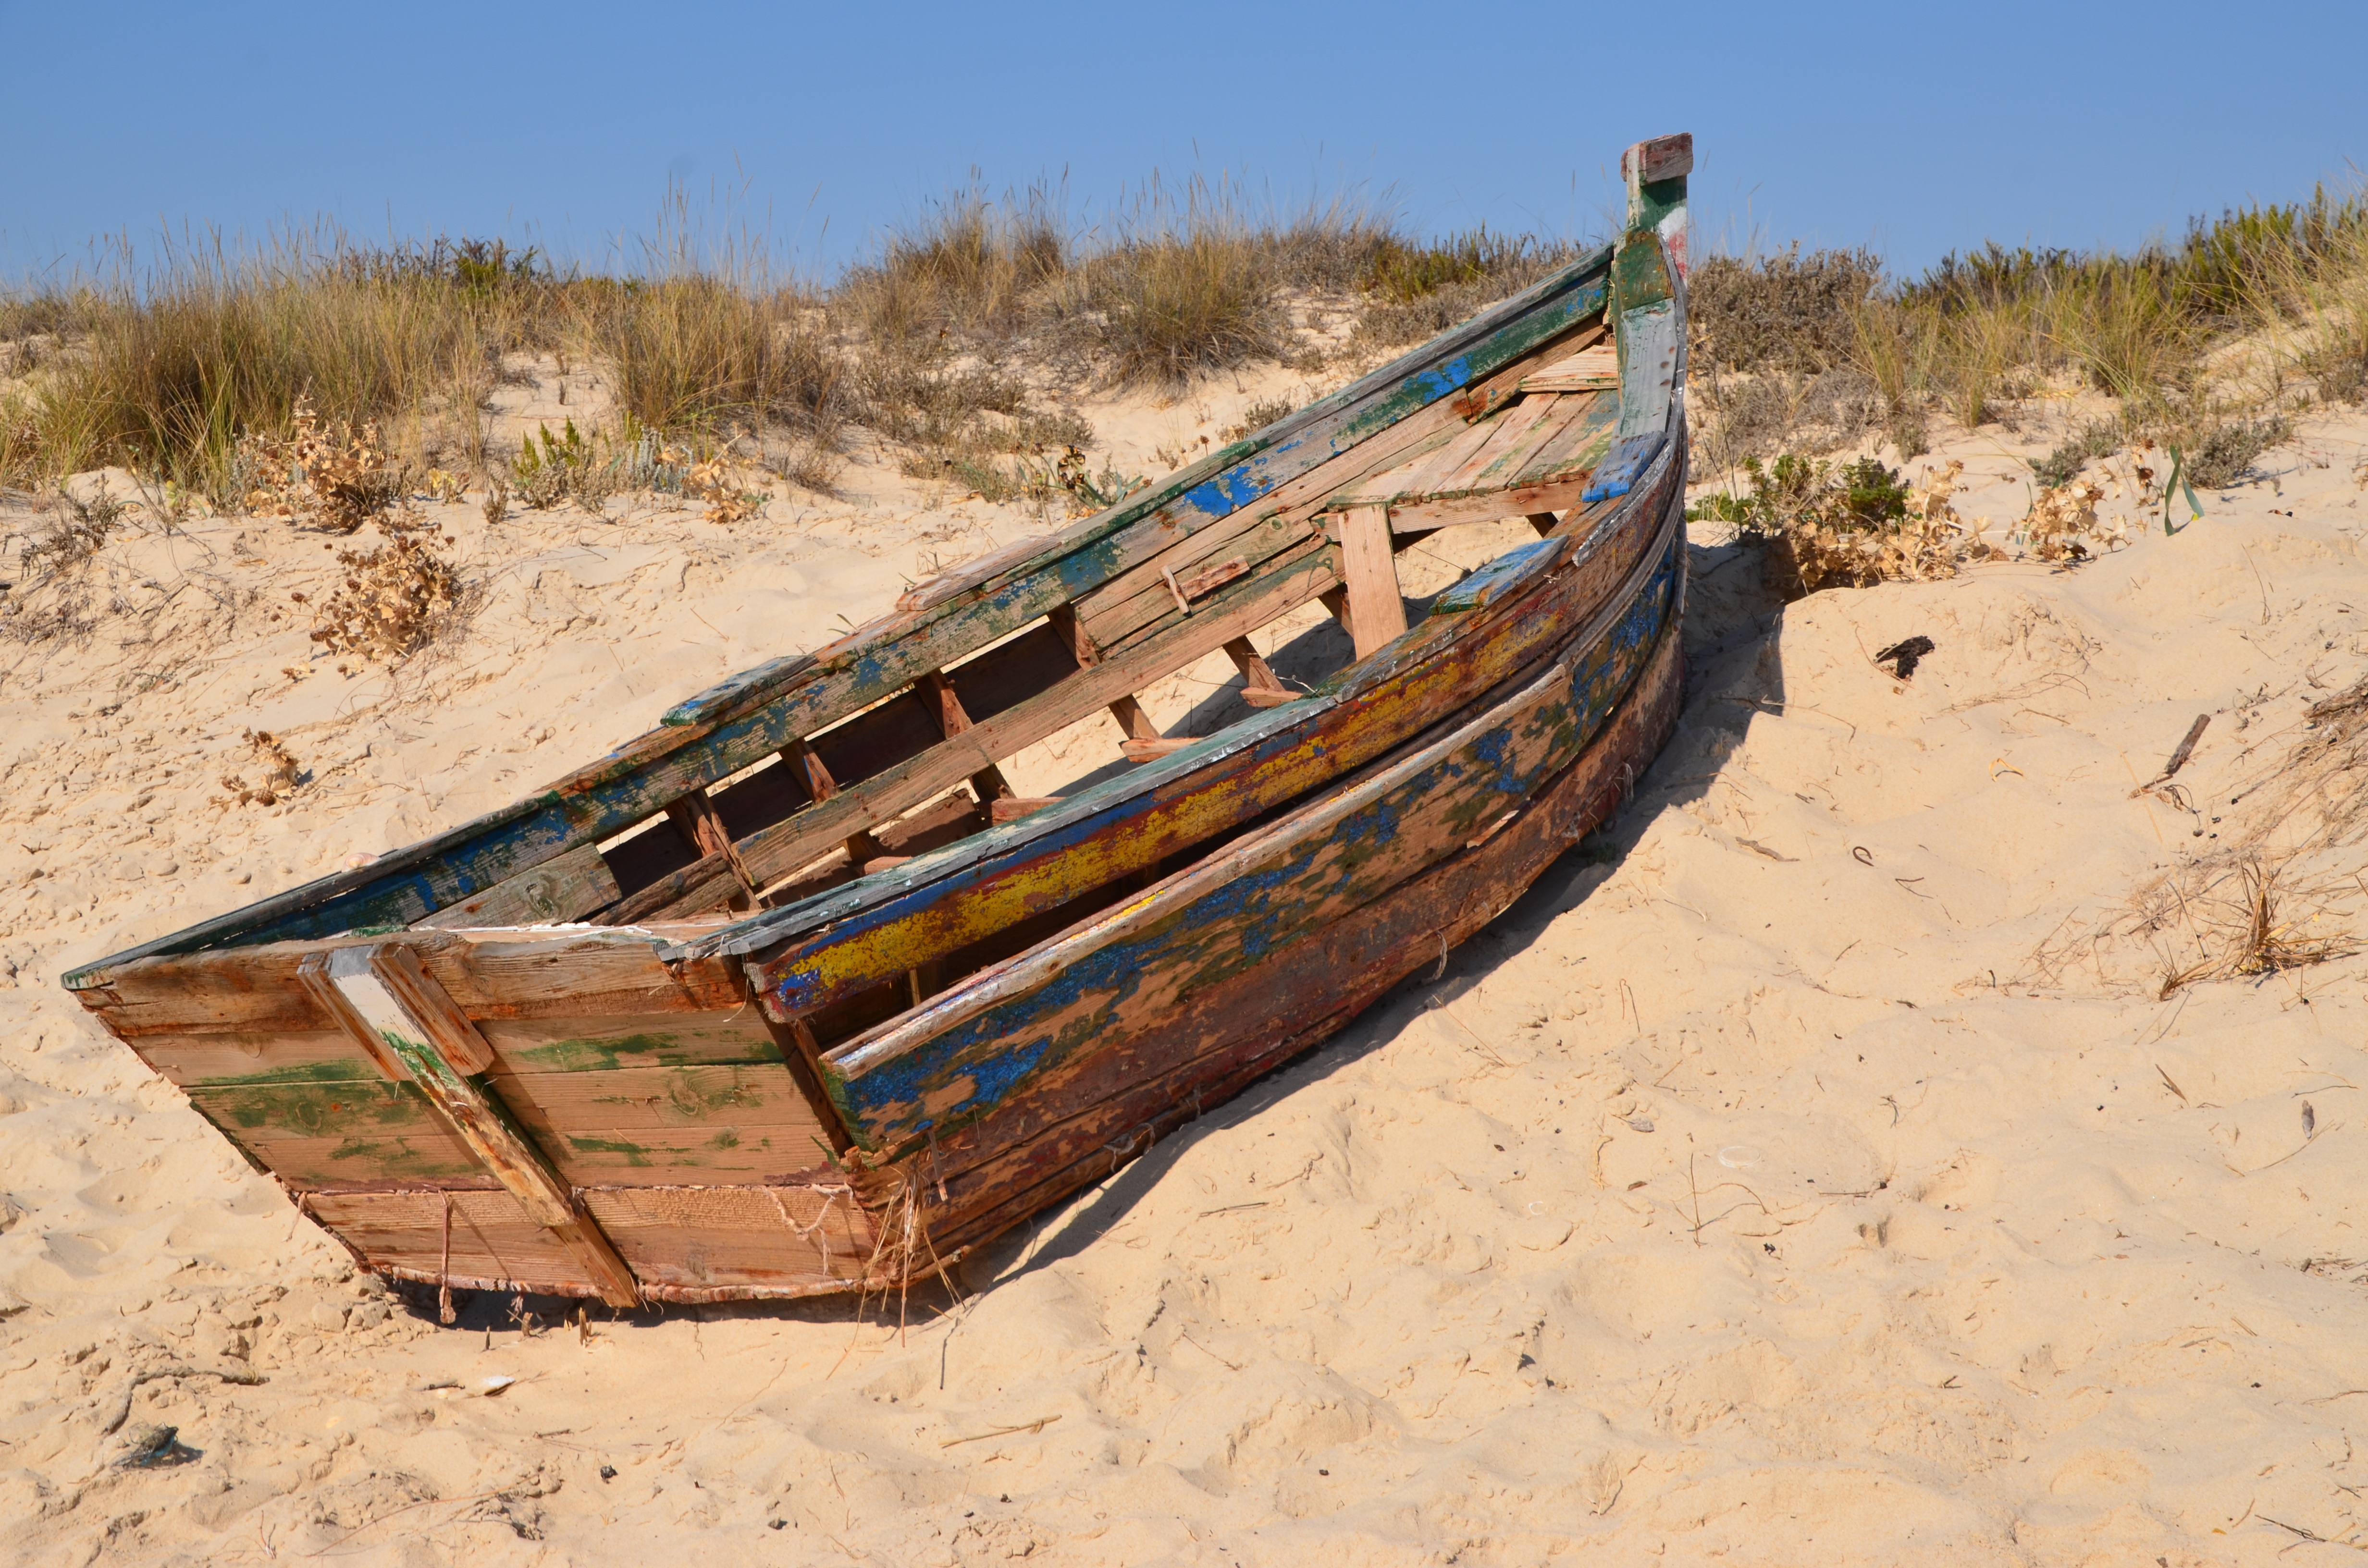
beach, sea, sand, boat, vehicle, holiday, portugal, watercraft, ecosystem, barque, shipwreck, watercraft rowing, caravel